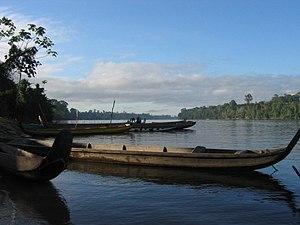
Grand-Santi est une commune française du DOM-ROM de la Guyane. La commune est située au sud des montagnes françaises le long de la rivière Lawa qui en est la seule voie d'accès, du moins l'était jusqu'en 2010 où l'agence air Guyane a mis une rotation d'avion trois fois par semaine, les mercredis, vendredis et dimanches. Aujourd'hui, l'avion effectue six rotations tous les jours sauf le mardi en direction de Saint-Laurent, Maripasoula et Cayenne.